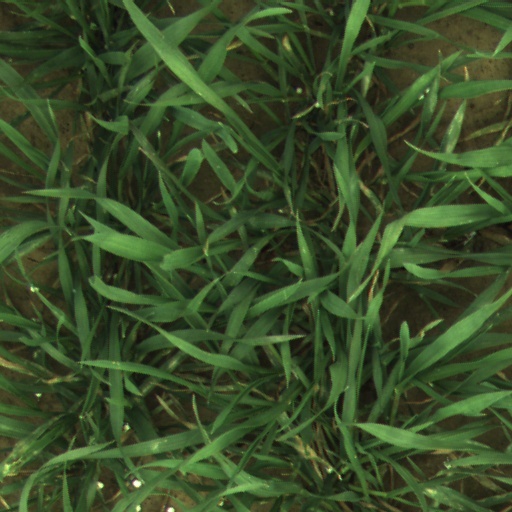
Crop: wheat